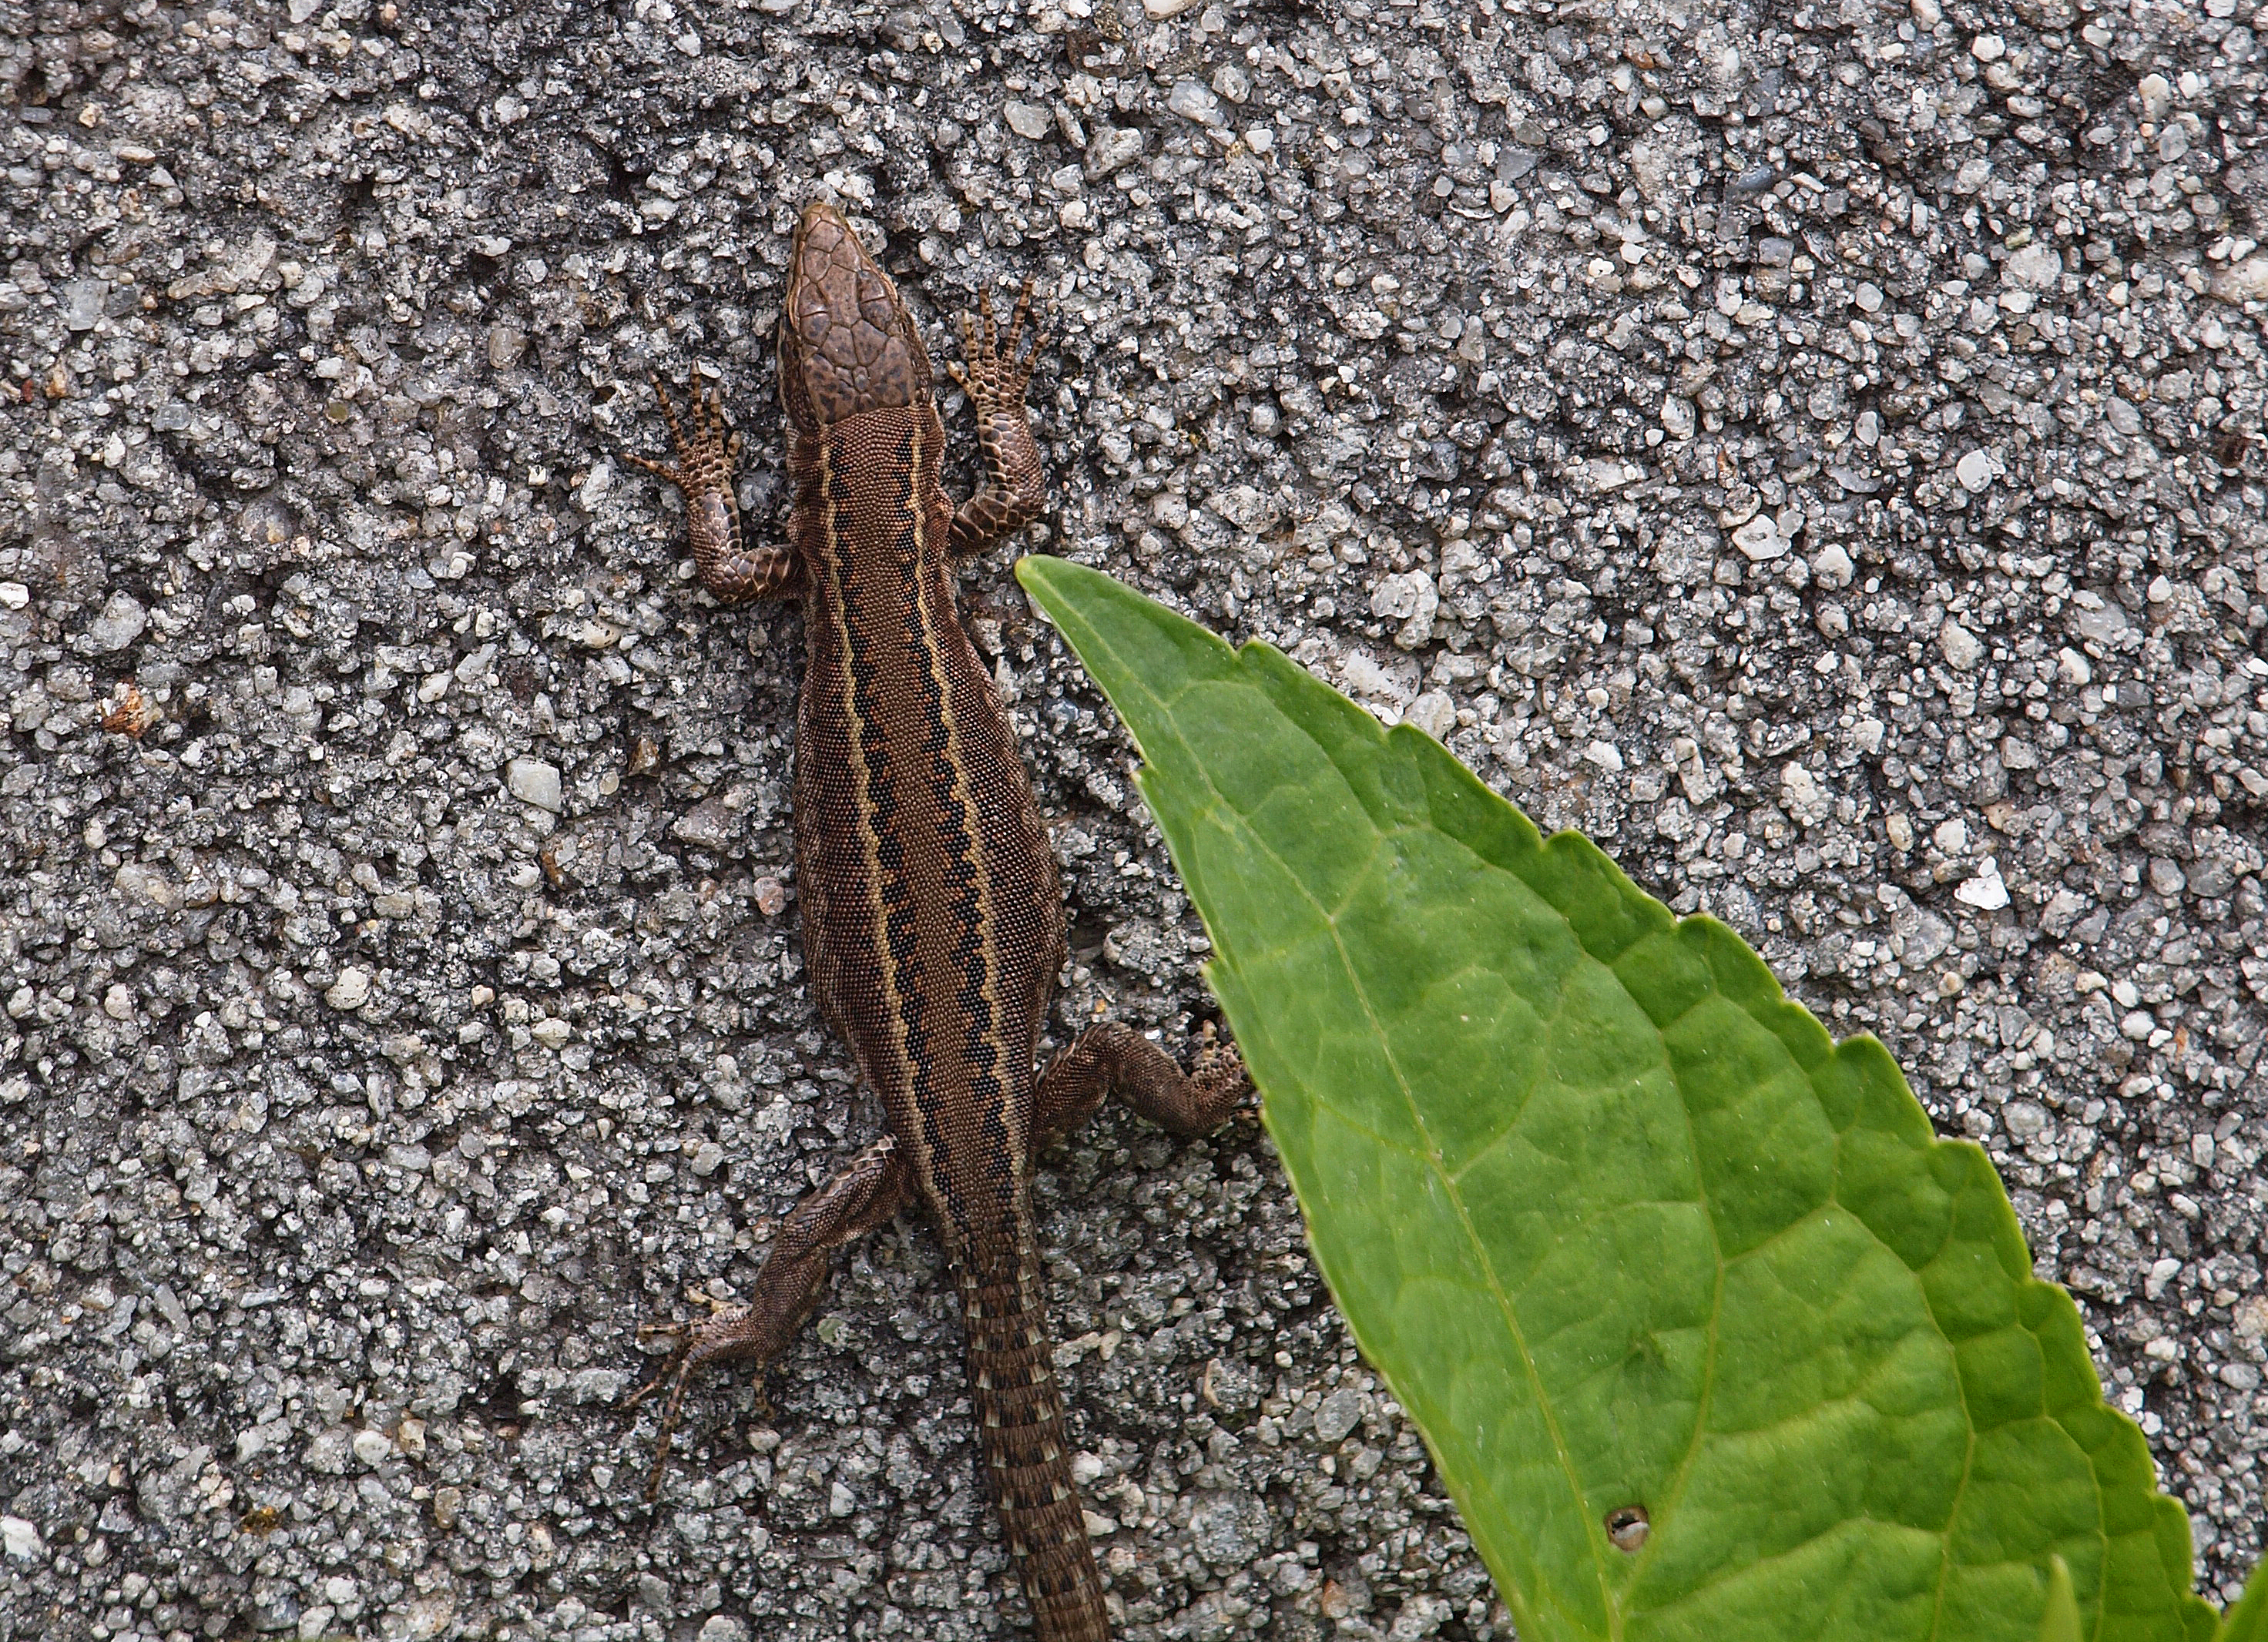
nature, leaf, wildlife, insect, soil, botany, reptile, fauna, invertebrate, animals, naturaleza, ggl1, animales, moths and butterflies